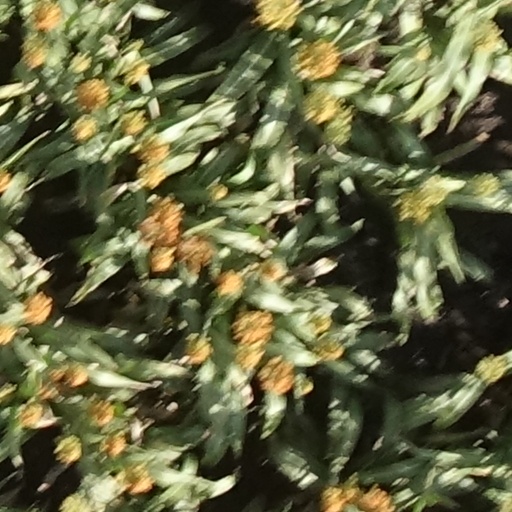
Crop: sorghum